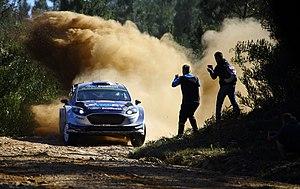
Ott Tänak, né le 15 octobre 1987 dans la commune de Kärla, sur l'île de Saaremaa, en Estonie, est un pilote de rallye estonien. Il remporte sa première victoire en 2017 lors du rallye de Sardaigne sur une Ford Fiesta WRC, de l'écurie M-Sport. Son copilote actuel est Martin Järveoja. En 2018, il quitte M-Sport pour s'engager avec Toyota. Écurie avec laquelle il devient champion du monde en 2019. Ott Tänak a annoncé qu'il quittait Toyota pour rejoindre Hyundai en 2020 et ce au moins jusqu'en 2021.